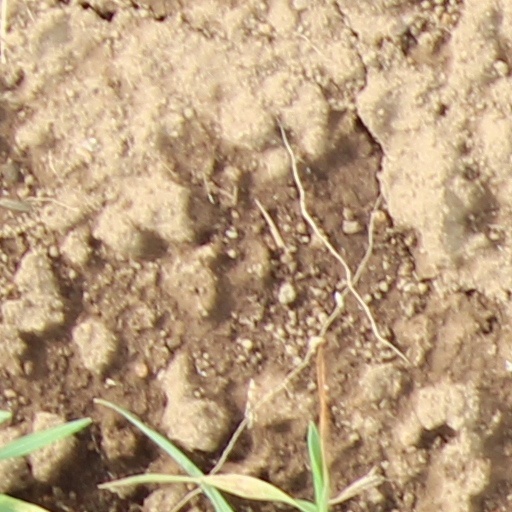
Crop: wheat